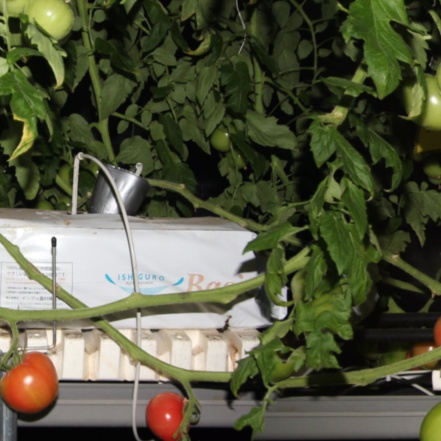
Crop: tomato